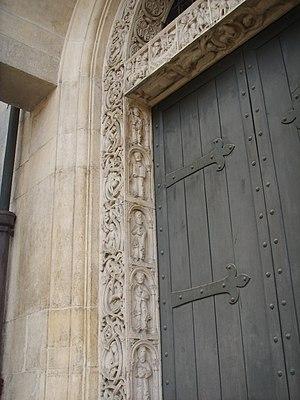
La Cathédrale de Modène est la première église de la ville de Modène et de l'archidiocèse de Modène-Nonantola en Émilie-Romagne.